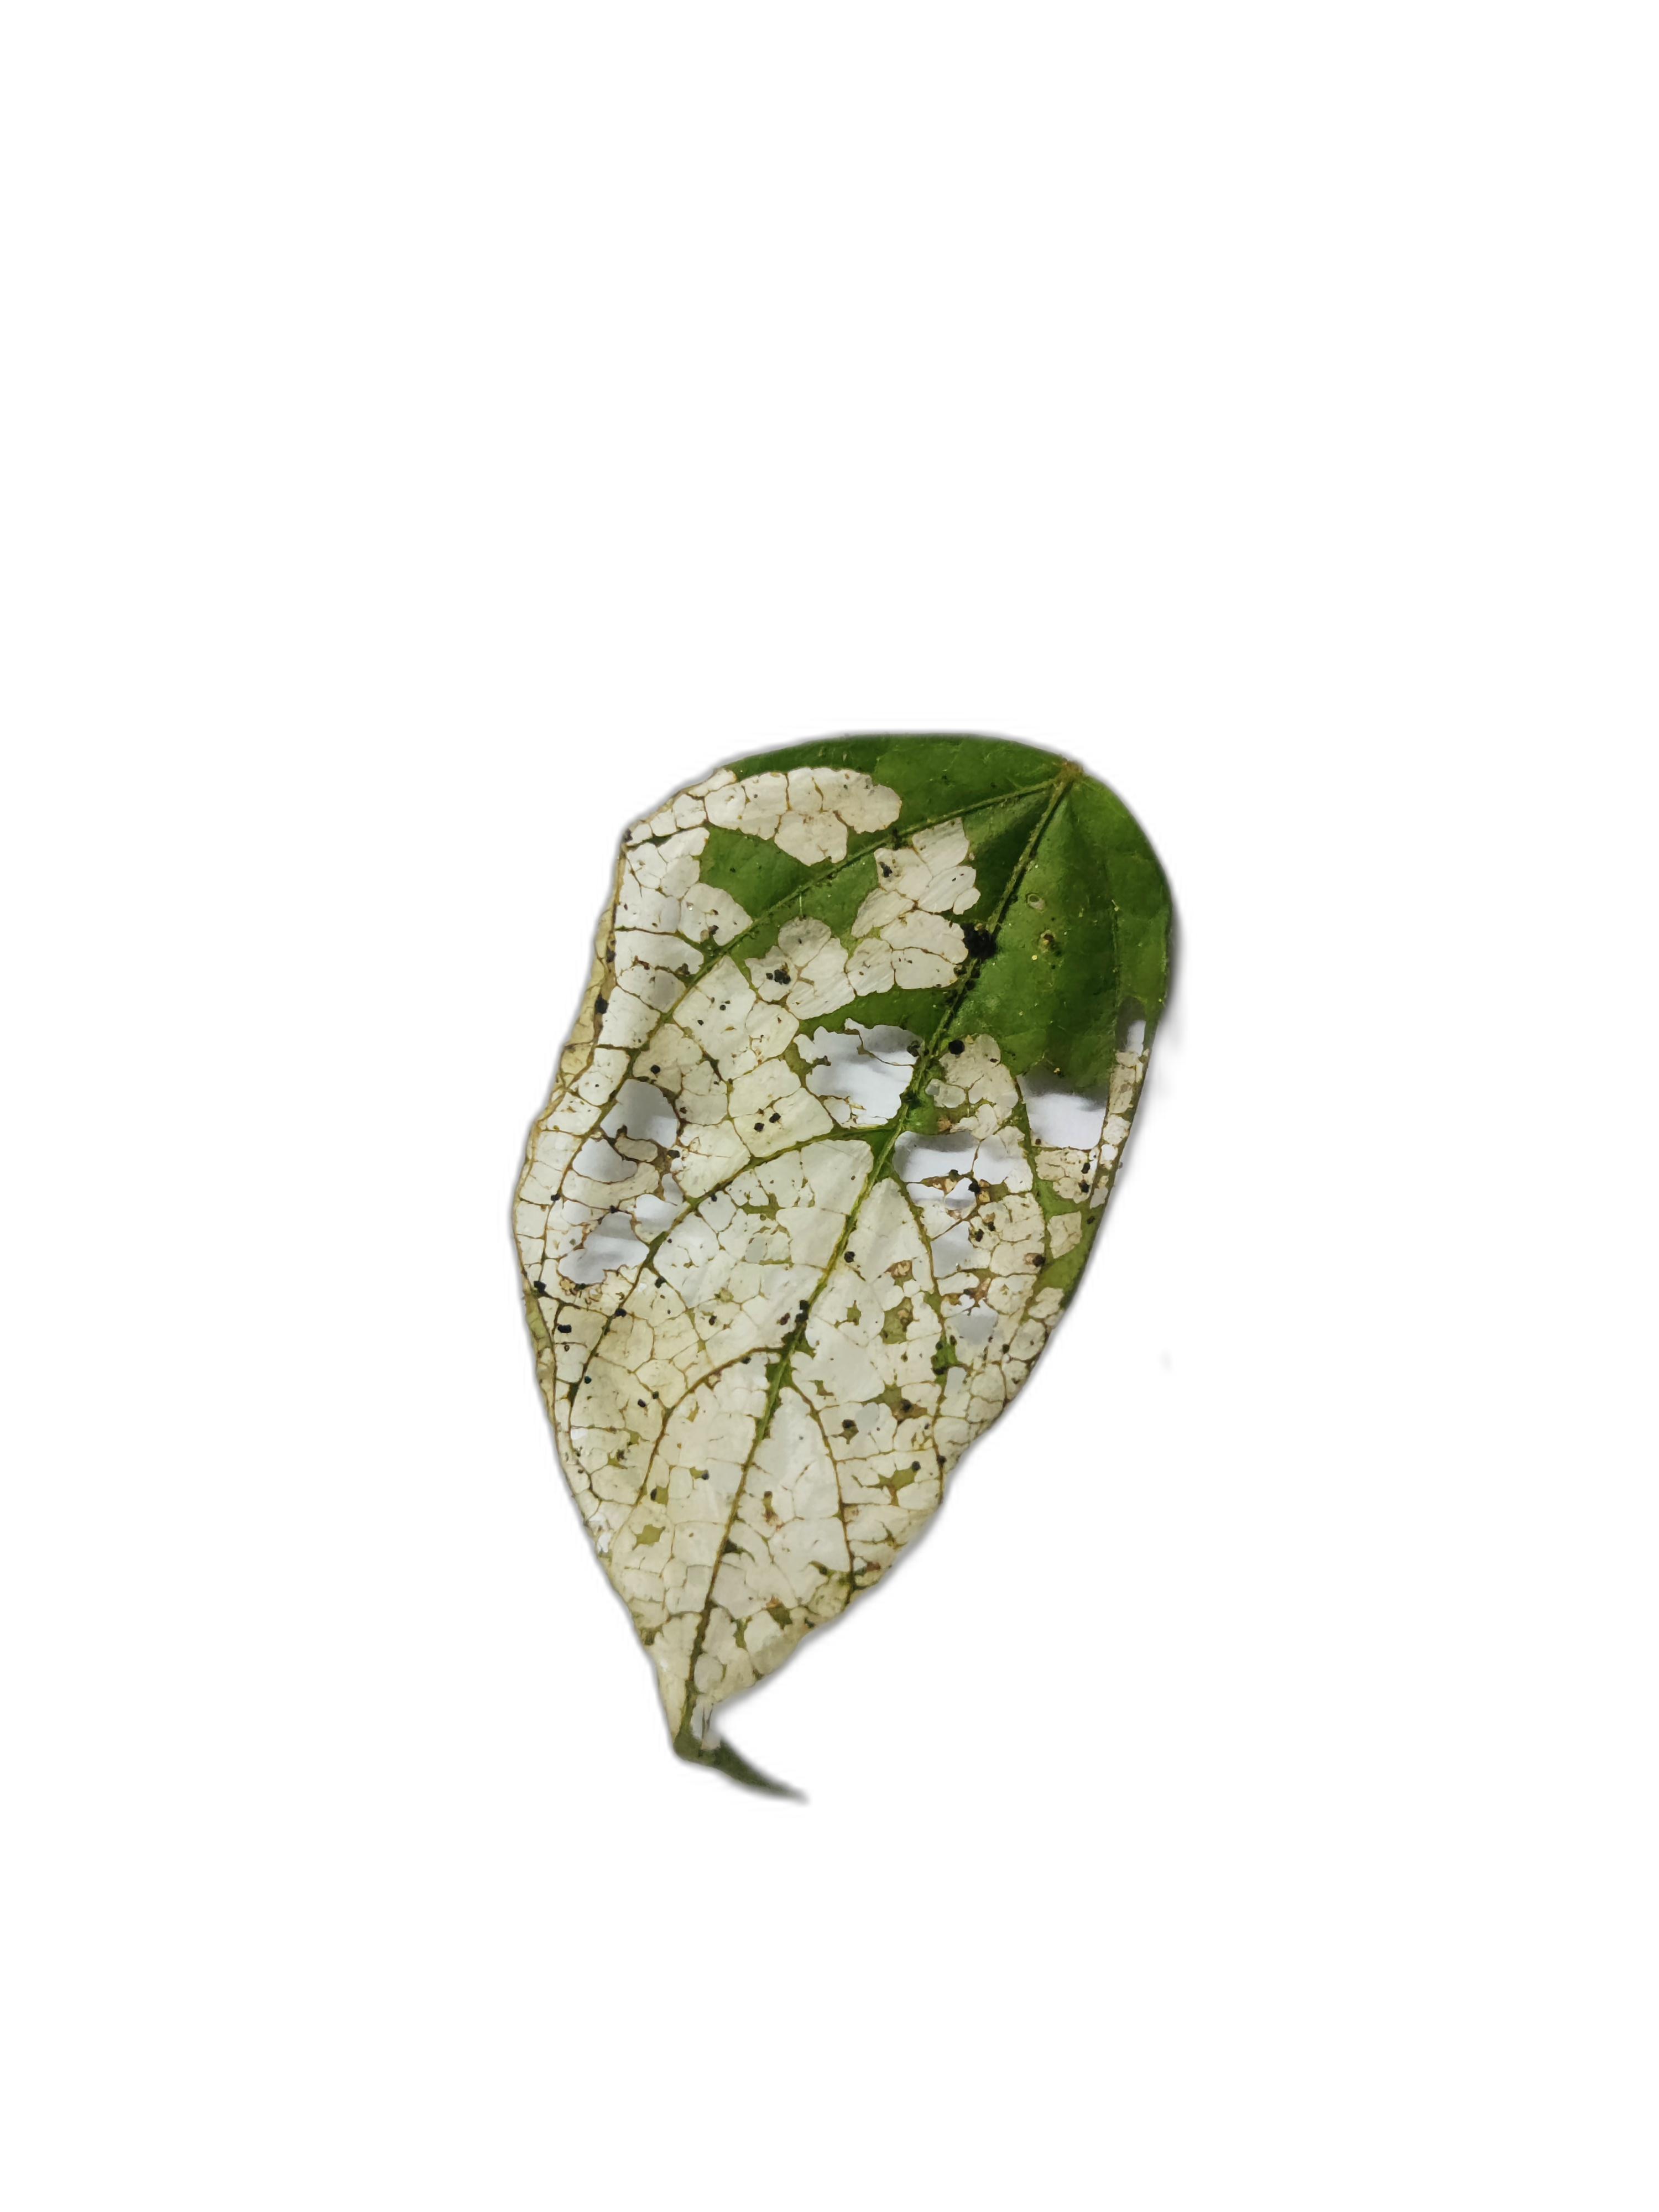
Label: Insect